Pope John VIII

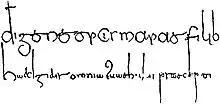
An 876 bull of John VIII

In 876, John VIII traveled throughout Campania in an effort to form an alliance among the cities of Salerno, Capua, Naples, Gaeta and Amalfi against Muslim raids. By 877, all five cities sent delegates to Traietto to formalize an alliance. Pope John VIII urged Charles to come to his defence in Italy. Charles again crossed the Alps, but this expedition was received with little enthusiasm by the nobles, and even by his regent in Lombardy, Boso, and they refused to join his army. At the same time Carloman of Bavaria, son of Louis the German, entered northern Italy. Charles, ill and in great distress, started on his way back to Gaul, but died while crossing the pass of Mont Cenis on 6 October 877.